Robert Bentley Todd

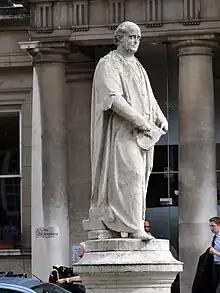
Statue of Robert Bentley Todd at King's College Hospital

He then moved to London, where he practised medicine and lectured. He received a M.S. at Pembroke College, Oxford in 1832, a B.M. the following year, and a D.M. in 1836. He travelled widely in Europe, lecturing and becoming acquainted with a number of eminent men in his field. He took the license of the Royal College of Physicians in 1833, became a Fellow in 1837, and a Censor in 1839–1840. He was made a Fellow of the Royal Society and served on the council in 1838–1839. In 1836–1837 he served on a sub-committee of the British Association to inquire into the motions of the heart, and in 1839–1840 was Examiner for the University of London. In 1844 he was elected Fellow of the Royal College of Surgeons.